Opsites of Lazica

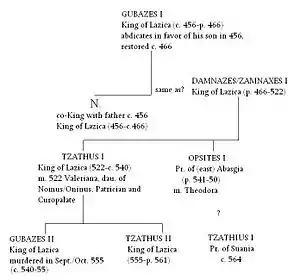
Cyril Toumanoff's tentative reconstruction of the family tree of the kings of Lazica.

Opsites is the name twice mentioned by the 6th-century AD Eastern Roman historian Procopius in his "De Bellis", while recounting the events related to the Lazic War (541–562) fought between the Eastern Roman and Sassanid Persian empires over the Caucasian state of Lazica.